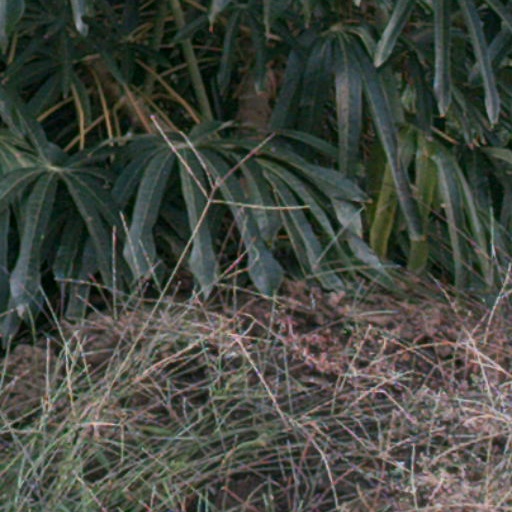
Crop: cassava